Dharmakṣema

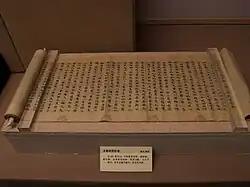
A Sui dynasty manuscript of the "Nirvāṇa Sūtra" of which Dharmaksema was involved in the translation into Mandarin

Based on canonical catalogues and biographies such as Sengyou's "Chu Sanzang Jiji" (出三藏記集) and the Wei Annals, it has been possible to reconstruct an outline of Dharmakṣema's life and career. "Kṣema" in his name means ‘peace and security’.